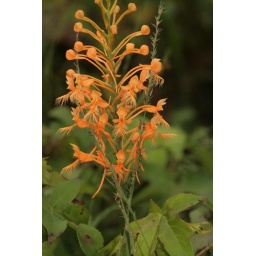
flower in my butterfly field